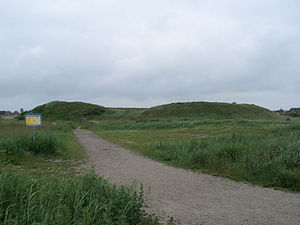
Tinnumborg
Tinnumborg fra sydøst
Tinnumborg er en cirka 2 meter høj borgvold i Tinnum på friserøen Sild.